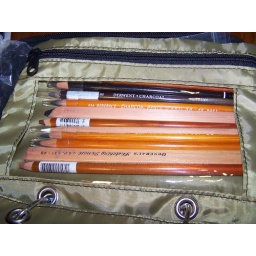
nylon sleeves in fish bag